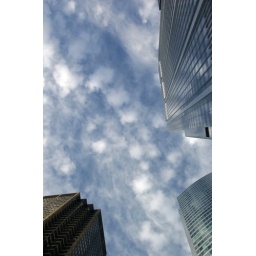
Shot out of the window from a moving car on Wacker Drive in Chicago